Gibson County, Indiana

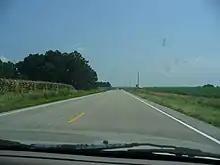
Indiana 168 between Owensville and Fort Branch

In recent years, average temperatures in Princeton have ranged from a low of in January to a high of in July, although a record low of was recorded in January 1985 and a record high of was recorded in July 1936. Average monthly precipitation ranged from in January to in May.